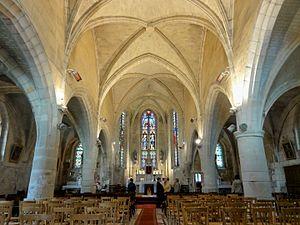
Vue générale intérieure.
L'église de la Trinité est une église catholique paroissiale située à La Chapelle-en-Serval, en France. La paroisse est érigée en 1246, et remplace celle du village disparu de Géni, qui est réunie à la paroisse voisine d'Orry-la-Ville. L'église actuelle est issue de la reconstruction après la Guerre de Cent Ans et affiche le style gothique flamboyant. Dans un premier temps, pendant la première moitié du XVIᵉ siècle, seulement la dernière travée et l'abside sont construites, et la nef de la précédente église ou chapelle continue de servir. Le reste de l'église est bâtie quelque temps après. Son architecture est d'une grande banalité, et quelque peu répétitive ; il n'y a aucun élément qui témoigne d'une certaine recherche stylistique. Sous cet aspect, l'église de la Trinité est représentative des églises rurales de la période gothique tardive, même si les exigences esthétiques sont généralement plus élevées dans la région. Le clocher est plus récent, et appartient à la fin de la Renaissance ; c'est une réplique de la tour méridionale de l'église Saint-Pierre de Senlis. Les voûtes des premières travées de la nef sont probablement ajoutées après coup, en 1685.